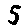
Label: 5